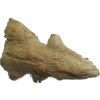
Label: ginger